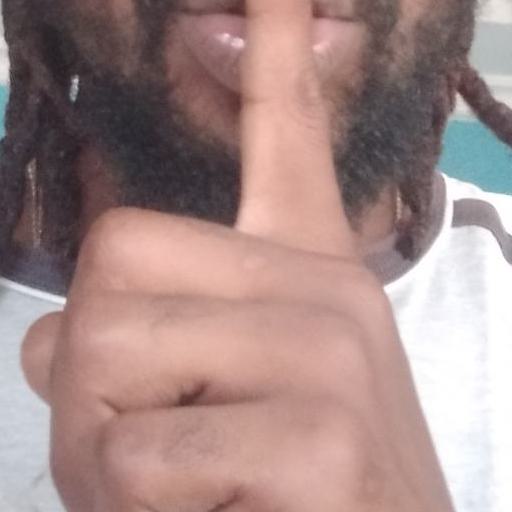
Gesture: mute